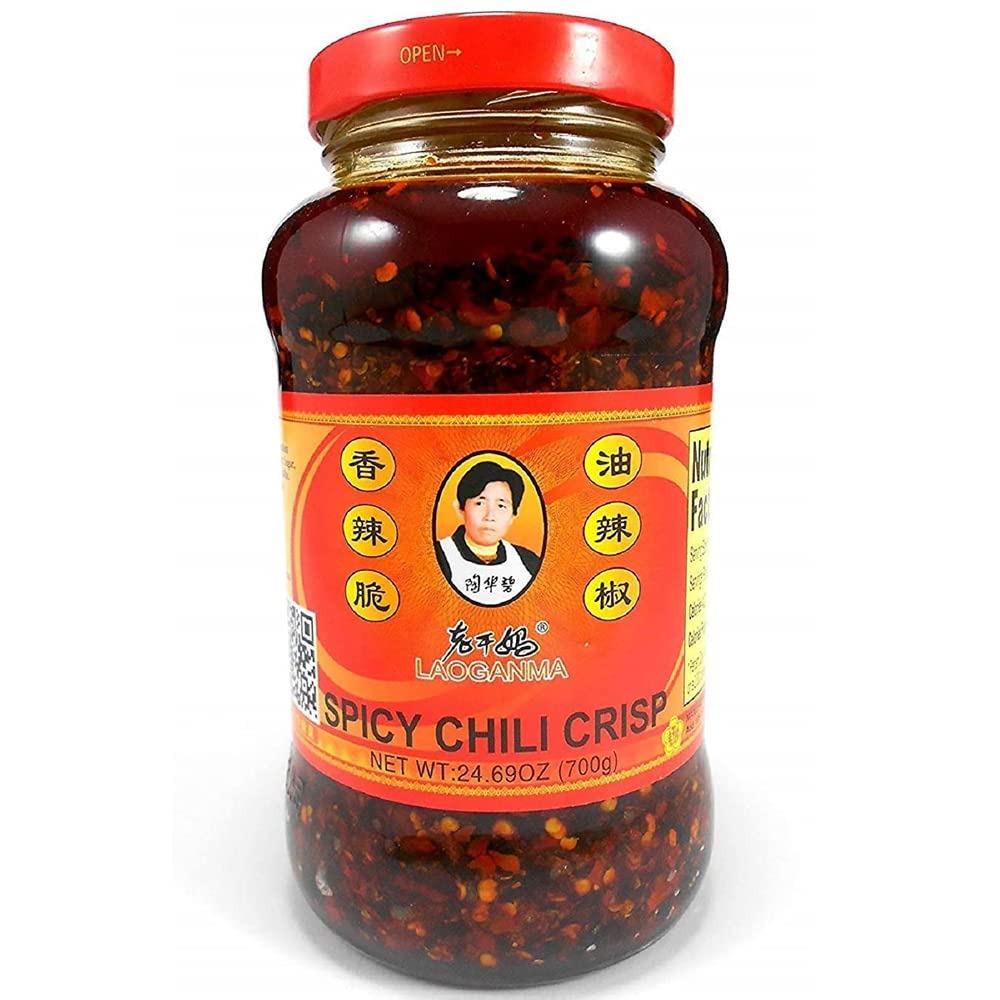
Item Name: Spicy Chili Crisp Sauce 24.69oz/700g, pack of 1
Bullet Point 1: Fiery, Crispy, Yummy peppercorns: contains peanuts
Bullet Point 2: Lao Gan Ma Spicy Chili Crisp adds flavor to dishes
Bullet Point 3: Rich, Smooth, Heat and a More Complex Taste. Delicious and Addictive in a good way
Bullet Point 4: Used in many dishes such as noodles, fried rice, stir-fried beef and etc.
Value: 24.69
Unit: Fl Oz

Price: 19.99